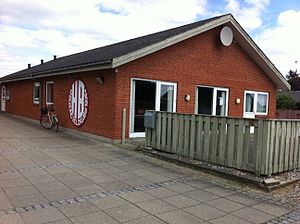
Hadsund Boldklub / Afdelinger / Fodbold
Hadsund Boldklubs klubhus
9560 Hadsund på Stadionvej
Hadsund Boldklub af 1926, forkortet HB, er en boldklub i Hadsund. Klubben blev grundlagt 1926 og ligger på Stadionvej i Hadsund ved siden af Hadsund Idrætscenter. Boldklubben består af tre afdelinger med lidt over 1000 medlemmer: fodbold, håndbold, gymnastik og petanque og hertil en støtteforening kaldet HB's venner.